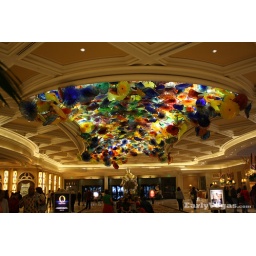
Blown glass flowers in the Bellagio lobby view3